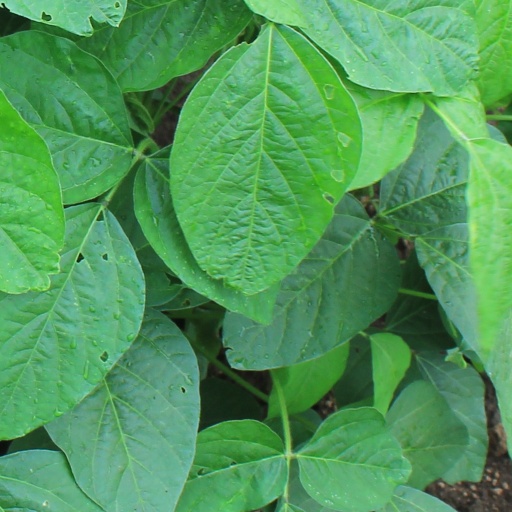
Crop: soybean